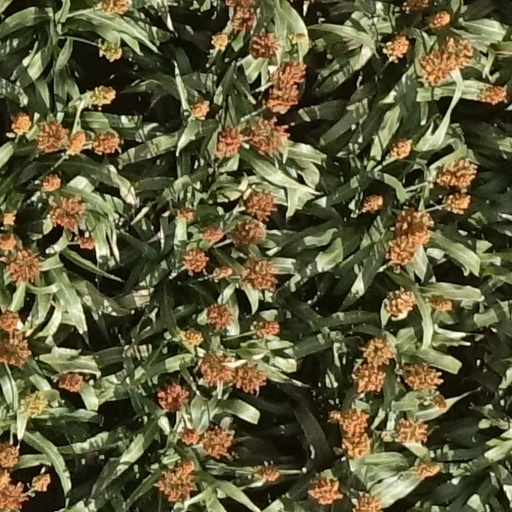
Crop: sorghum